Nashi (Russian youth movement)

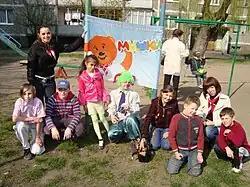
Children participating in "Mishki" (Bears), a "Nashi" project.

The leader of the former movement Walking Together, Yakemenko, said in 2005 that the goal of the new movement, "Nashi", was to put an end to the "anti-Fatherland union of oligarchs, anti-Semites, Nazis, and liberals." Several Moscow newspapers suggested the goal of the group was, in fact, to eventually replace the party of power, United Russia. Not all of its goals were overtly political. "Nashi" organized voluntary work in orphanages and old people's homes, and helped restore churches and war memorials. It also picketed shops accused of selling alcohol and cigarettes to minors, and campaigned against racial intolerance.